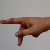
The image shows a hand gesture representing the letter 'P' in Indian Sign Language.